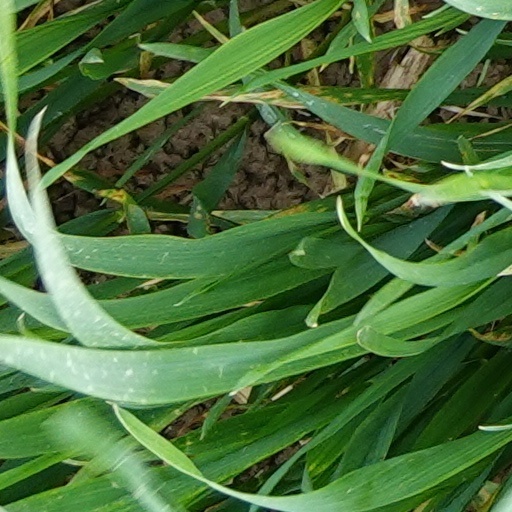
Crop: wheat